Georgia–Russia relations

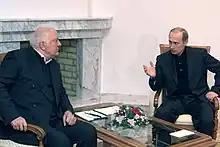
Vladimir Putin with Eduard Shevardnadze in 2002.

The South Ossetian Oblast Soviet, a local government body, had preemptively declared independence from Georgia in March 1990, within the framework of the USSR. The declaration was immediately denounced by the leadership of the Georgian SSR.